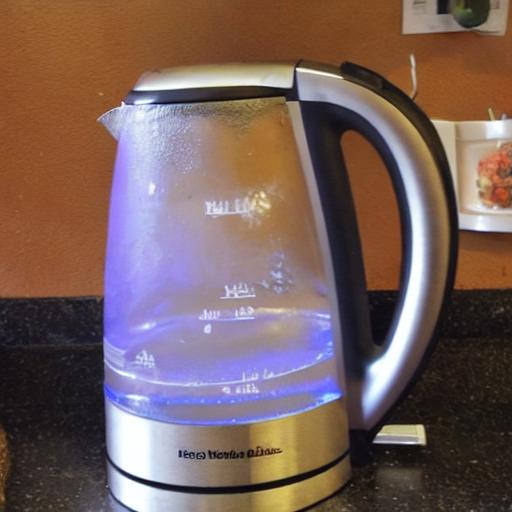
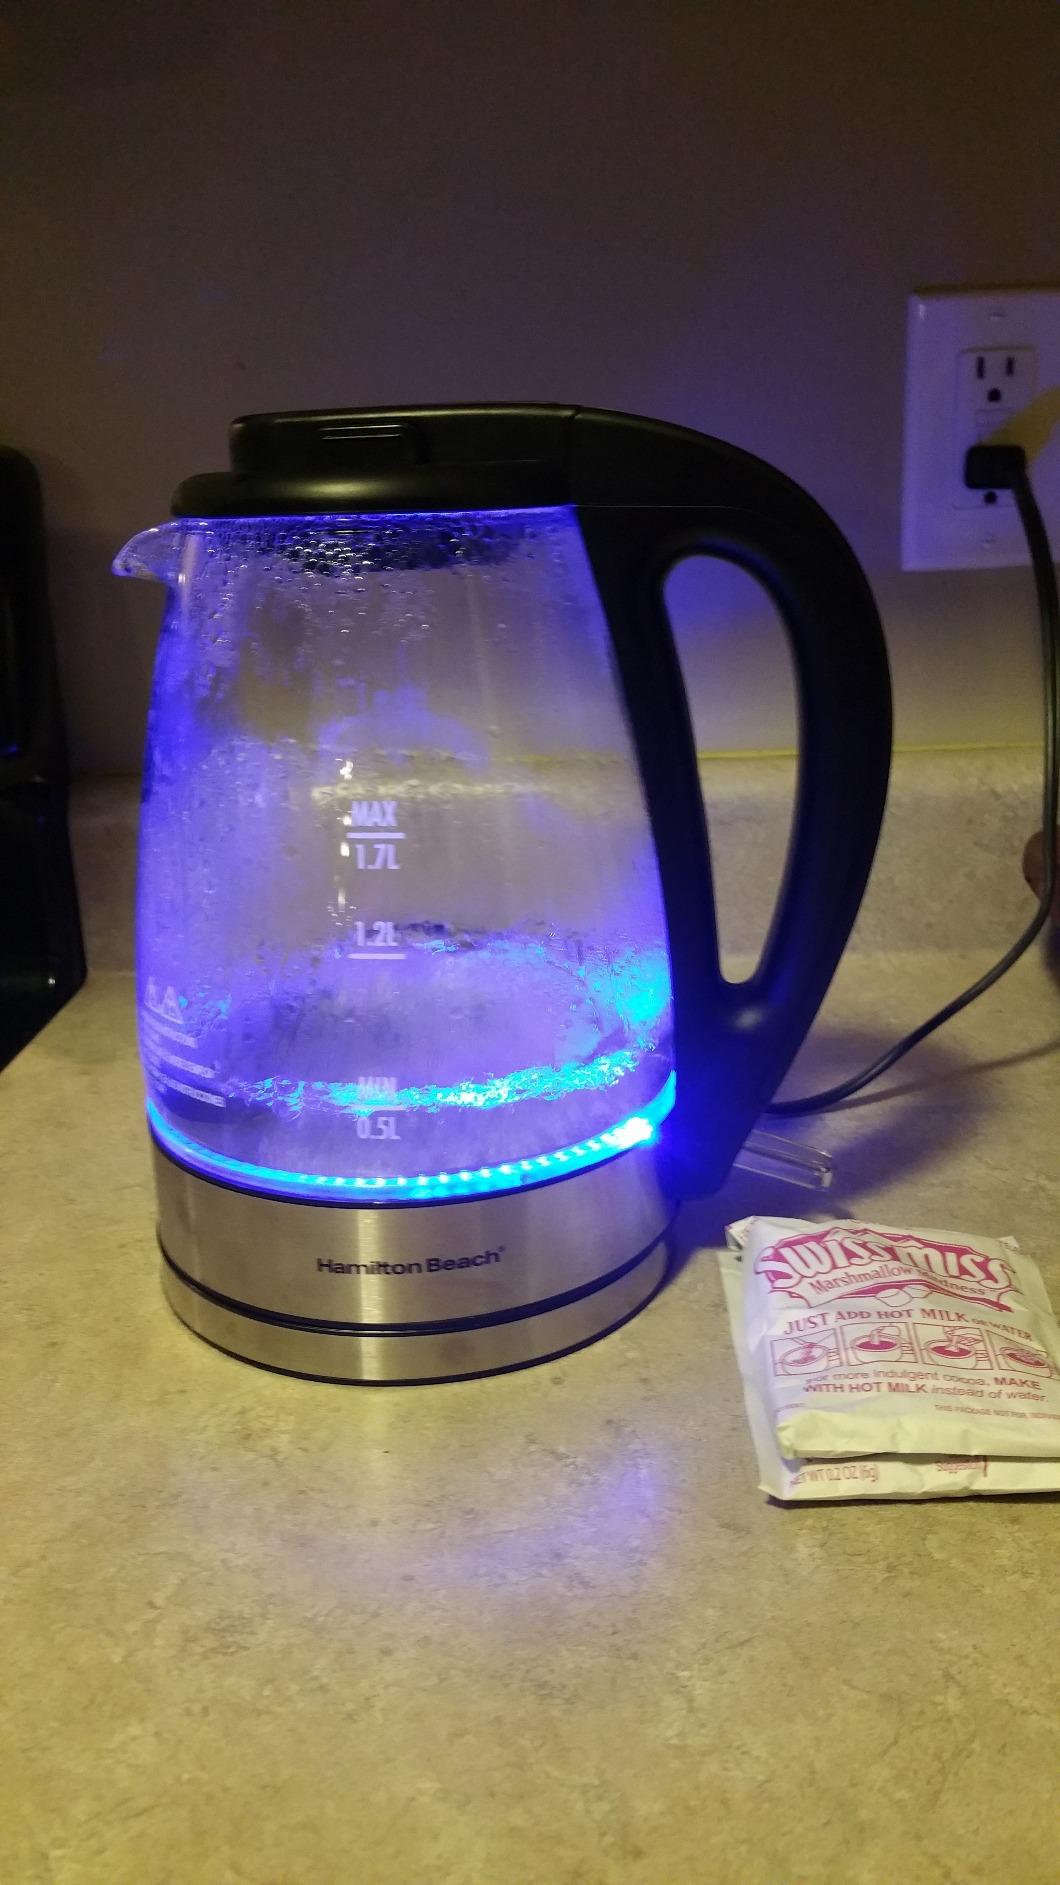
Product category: items_kettle
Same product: no